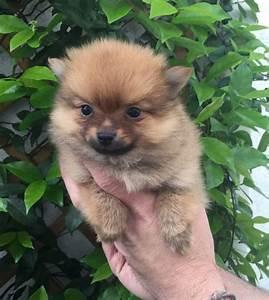
dog